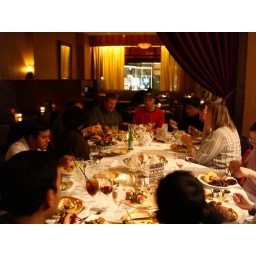
At the end of the table is Terry on the left and Joe next to him in the red shirt